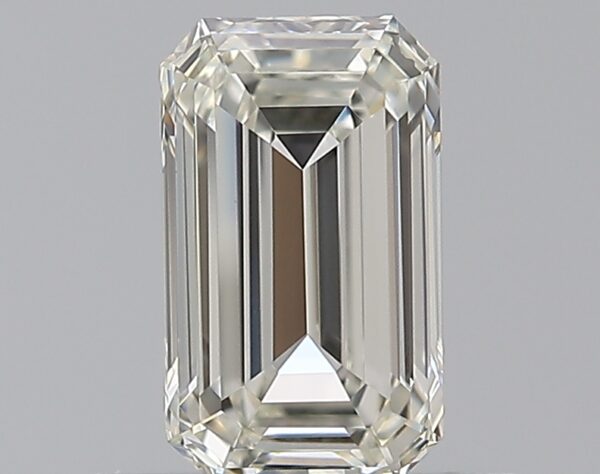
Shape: emerald
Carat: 0.6
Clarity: VVS1
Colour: J
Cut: EX
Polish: EX
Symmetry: GD
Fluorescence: F
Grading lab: GIA
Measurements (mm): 6.47 x 3.84 x 2.38